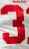
Number: 3